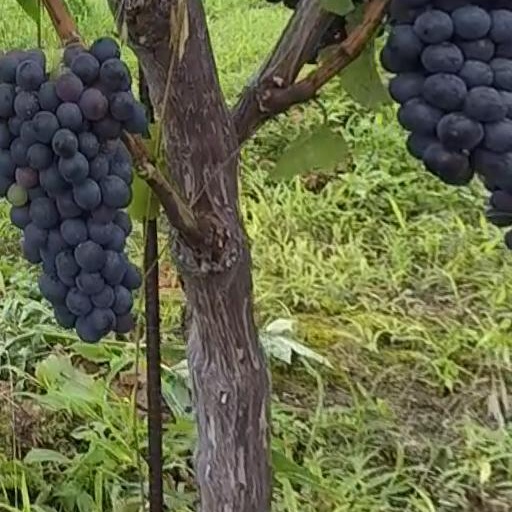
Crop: grape